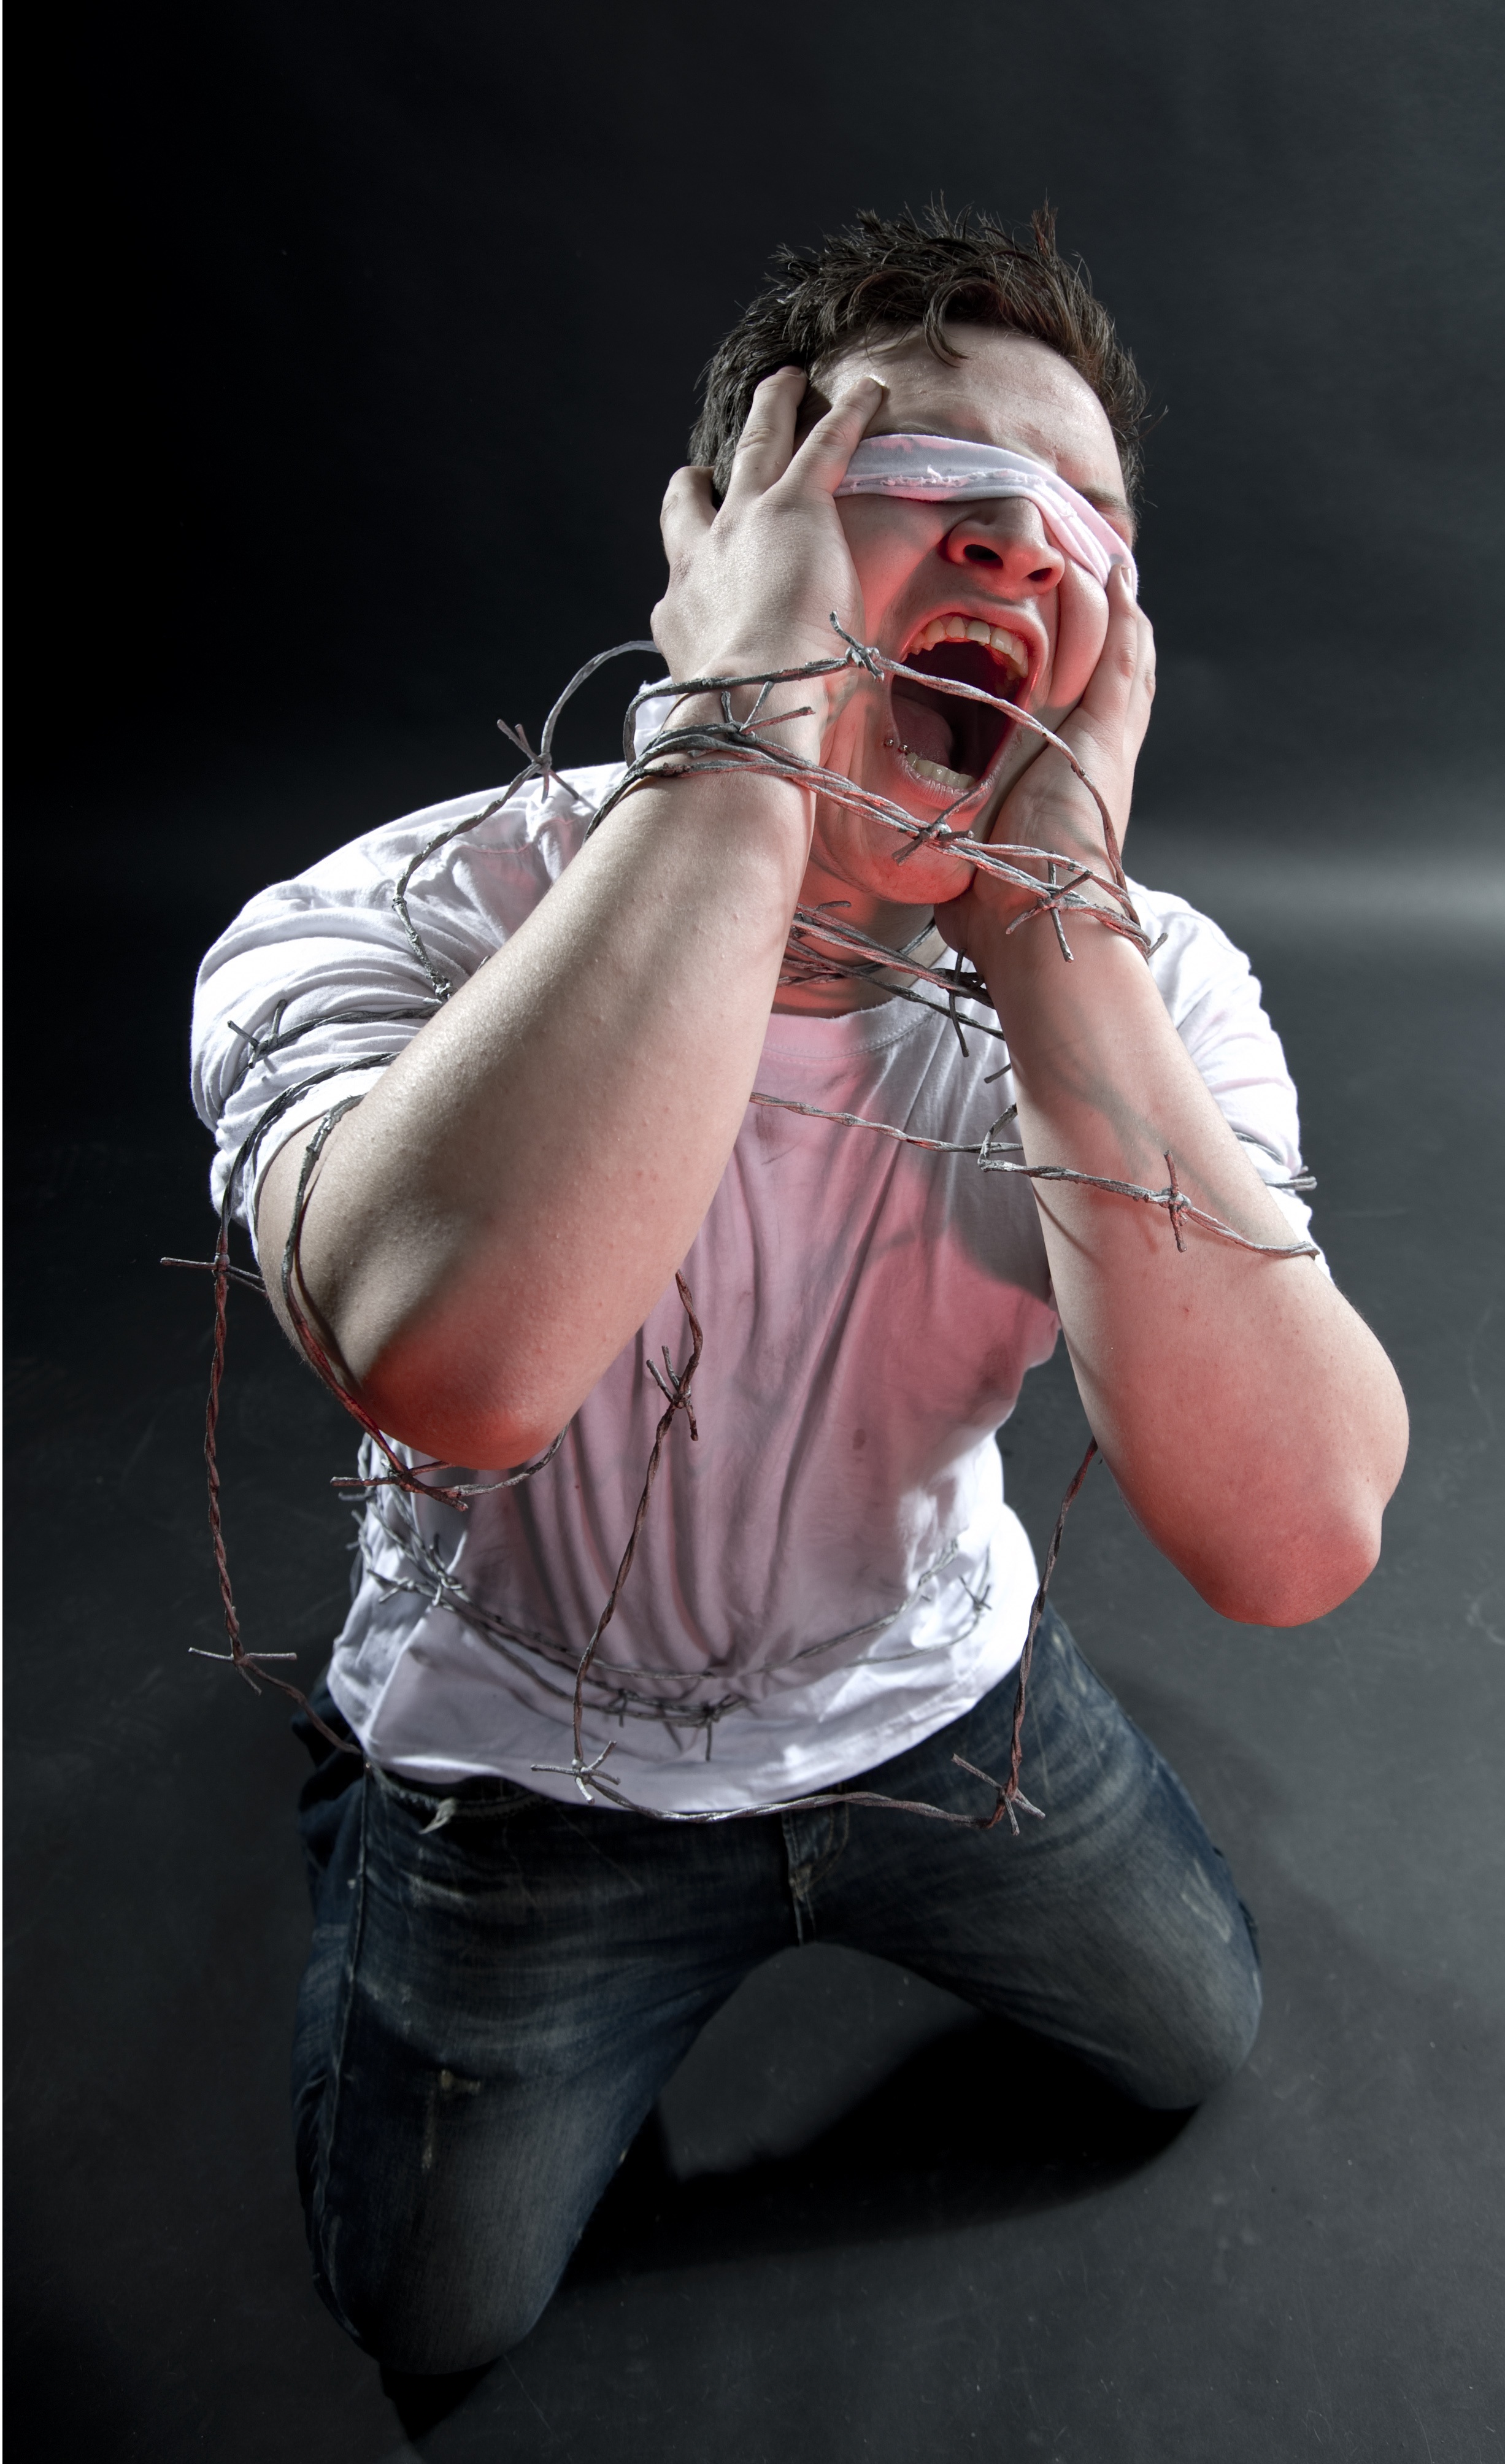
man, barbed wire, religion, blind, kneeling, cry, war, glasses, singing, christianity, islam, terror, caught, torture, despair, judaism, photo shoot, sense, torment